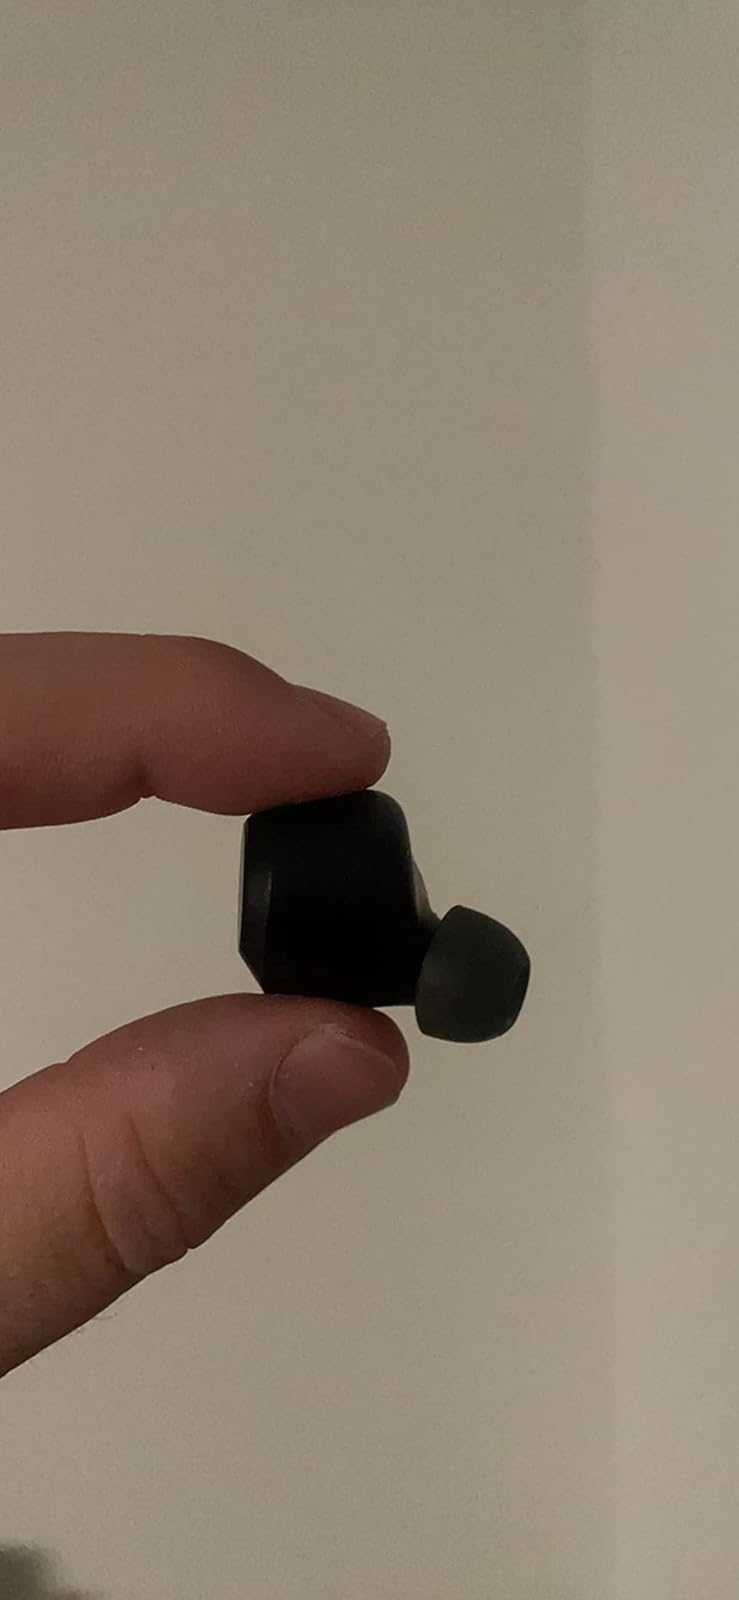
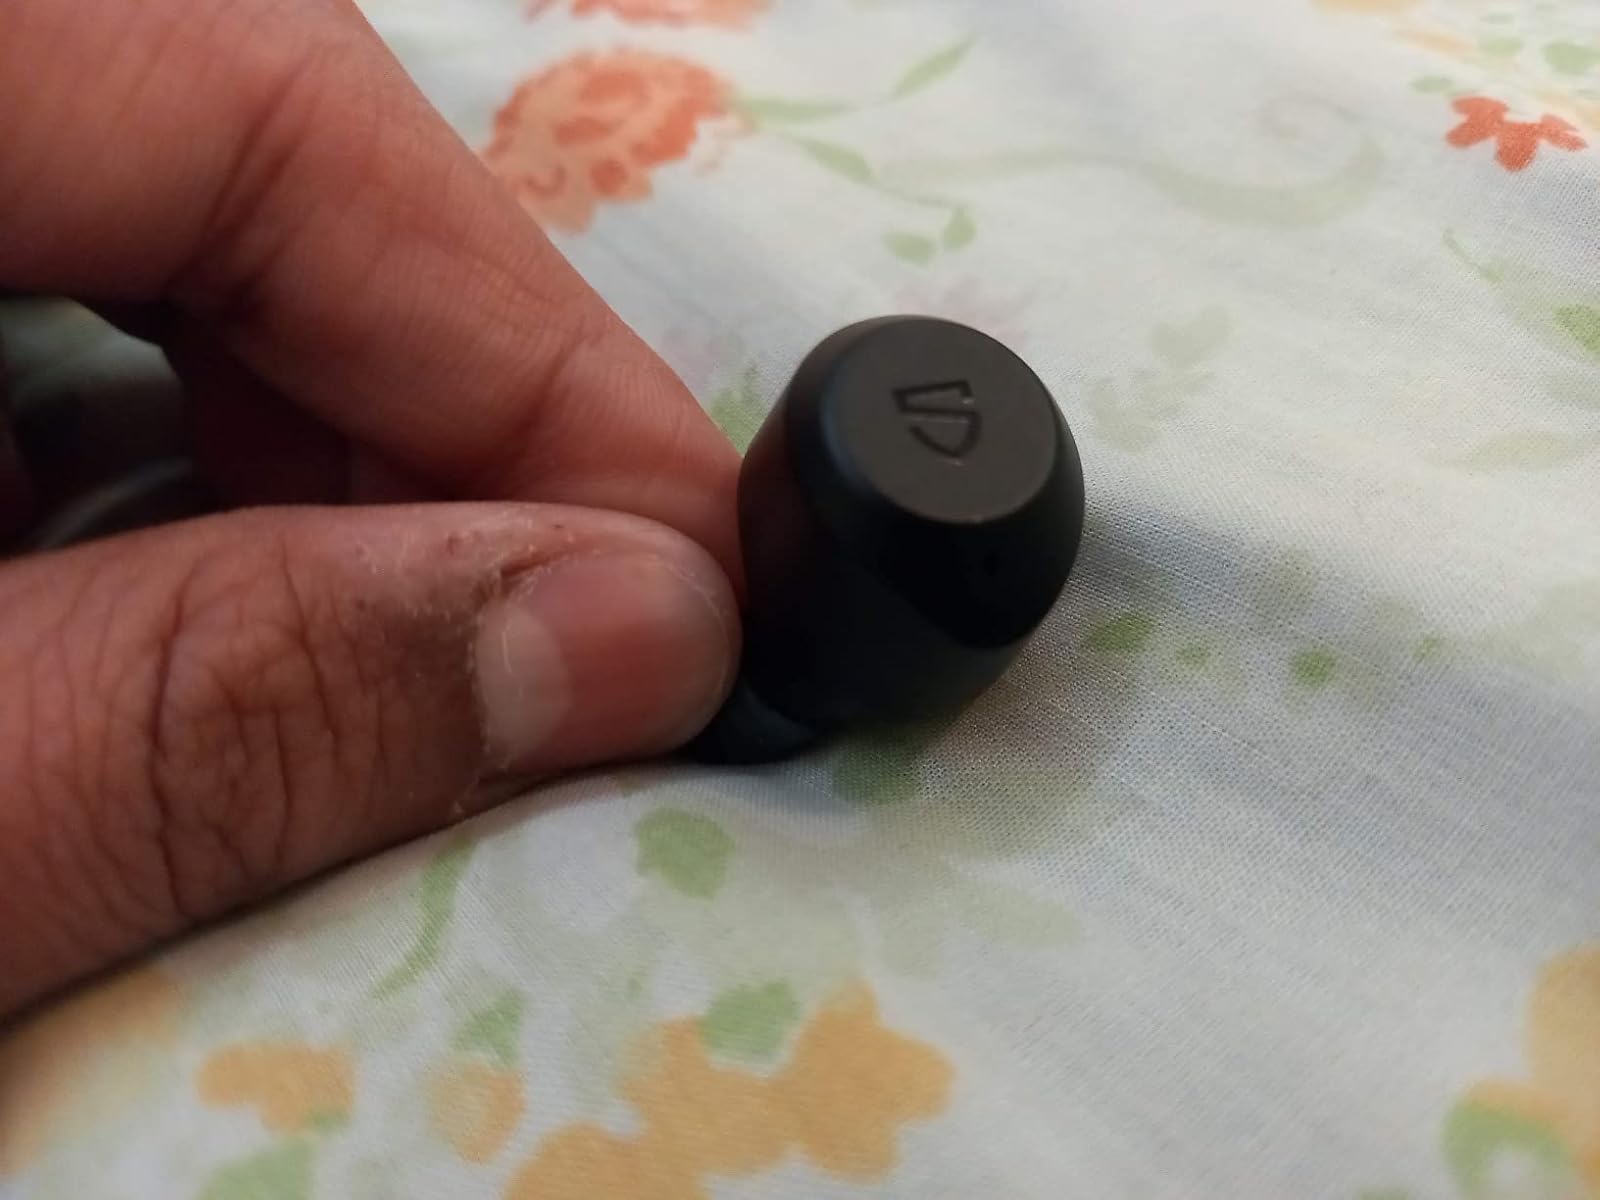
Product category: earbuds
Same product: yes